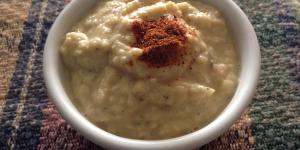
pure de garbanzos y limon